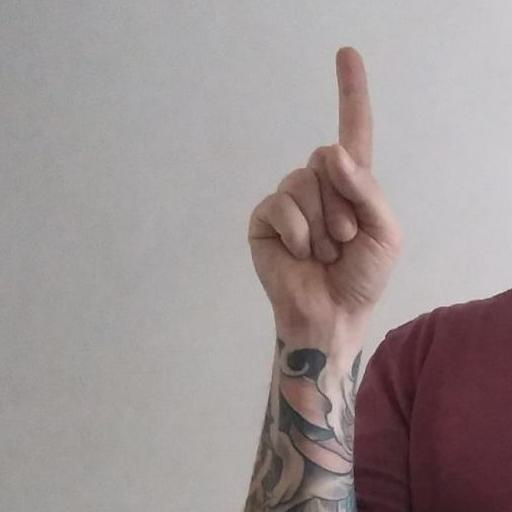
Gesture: one